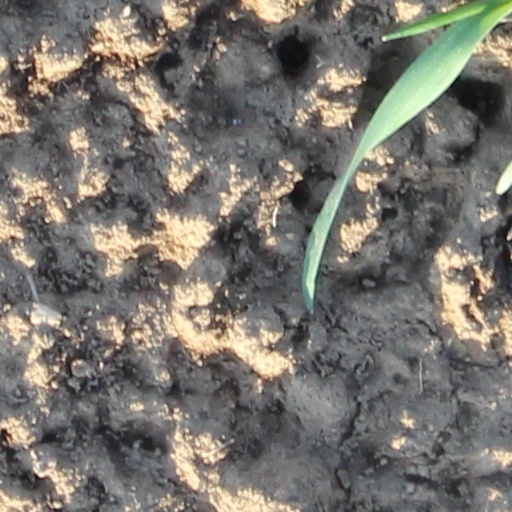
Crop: wheat